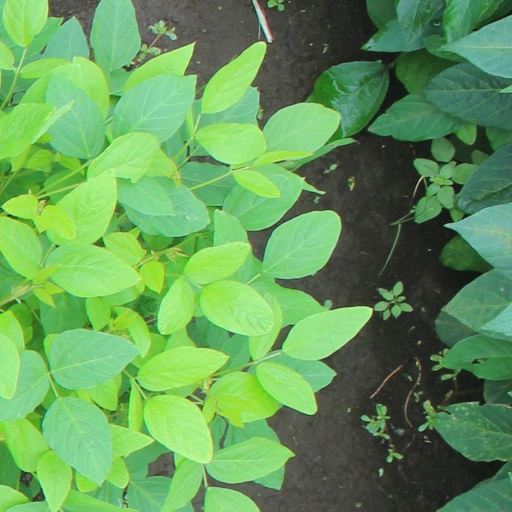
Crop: soybean